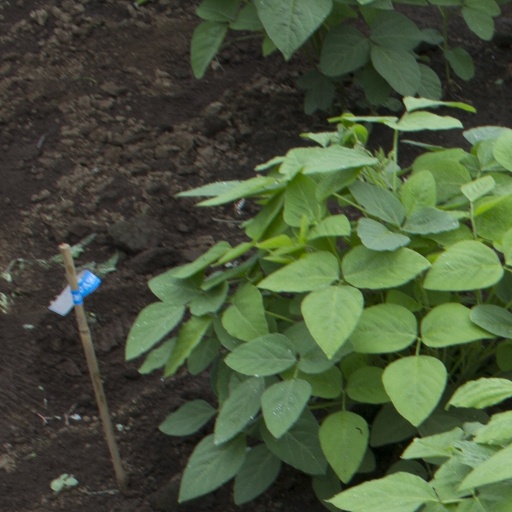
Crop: soybean